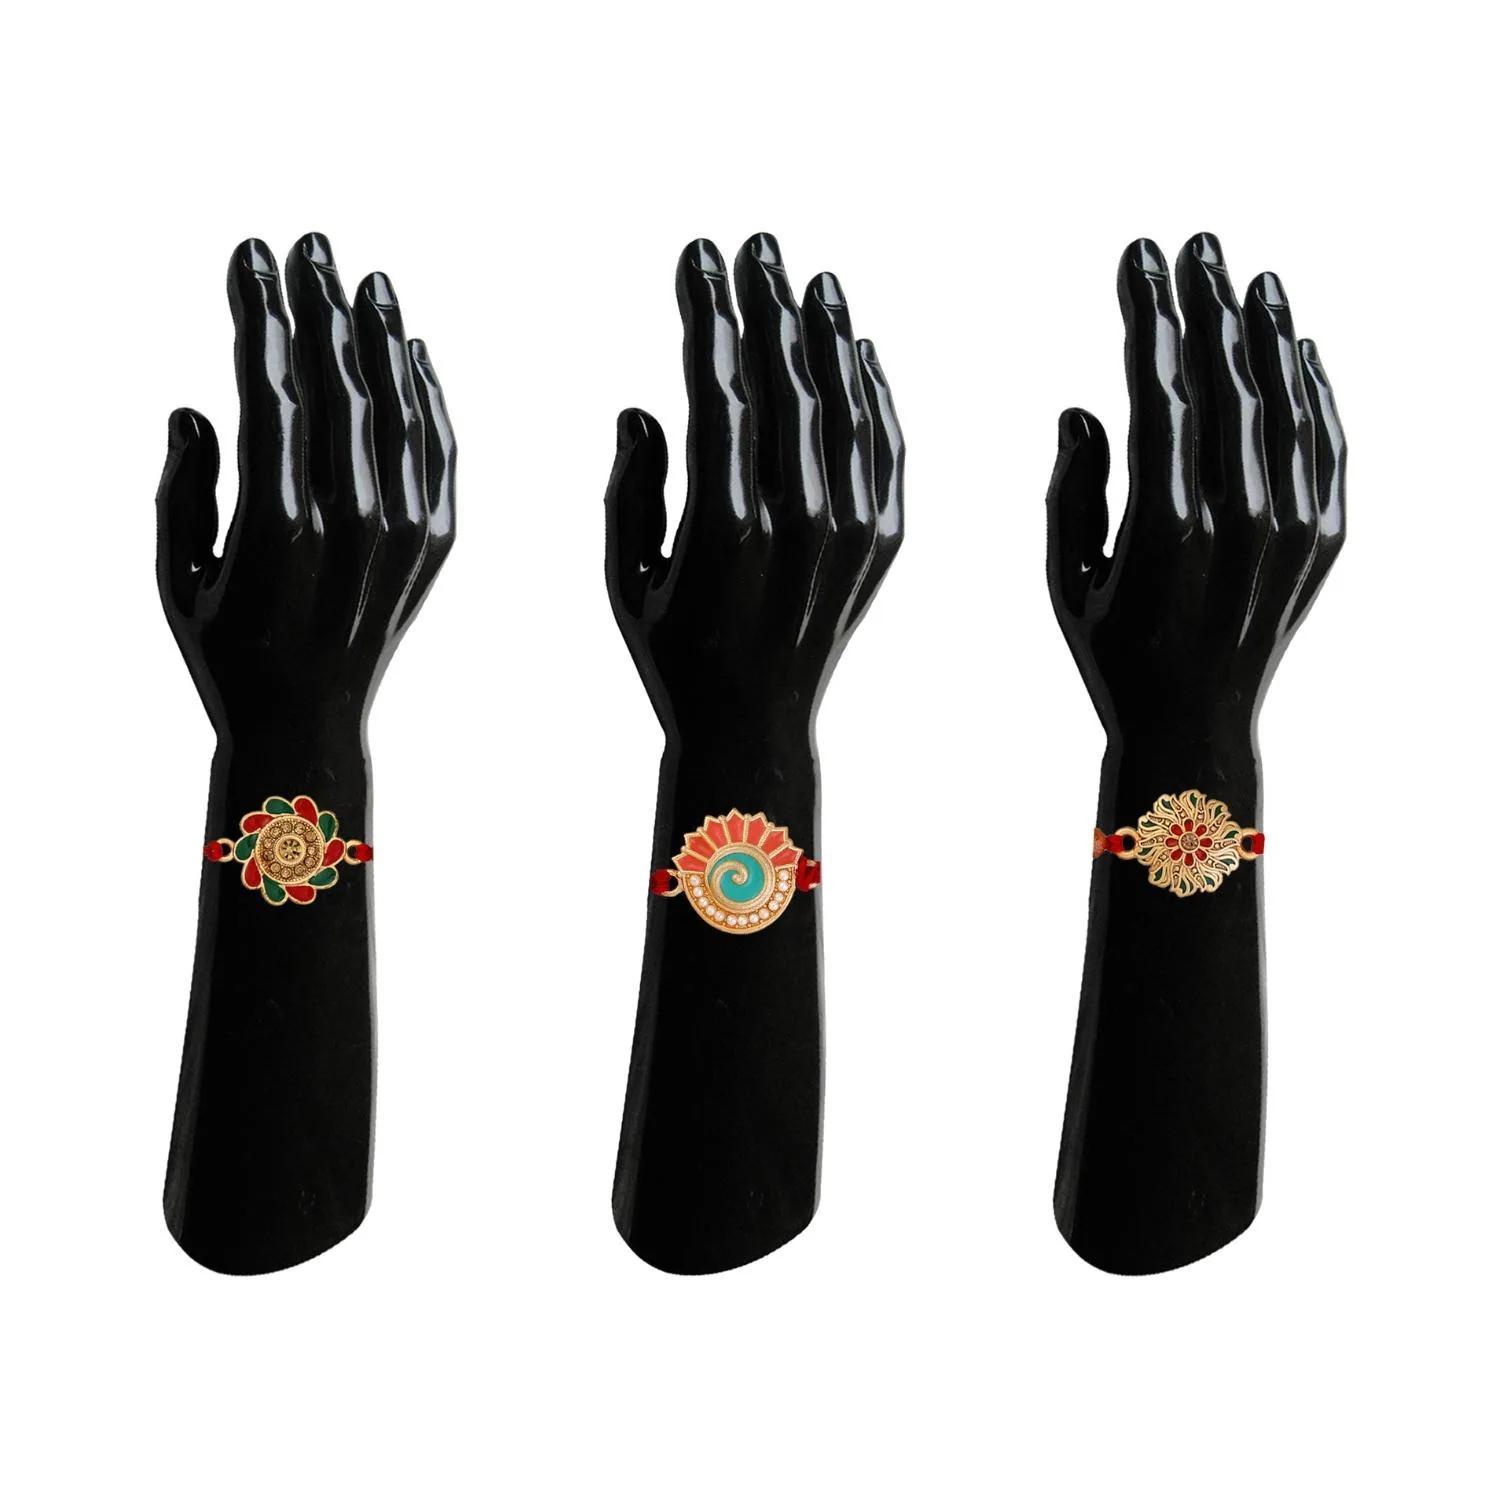
Stefan Combo of 10 Beautiful Traditional Colorful Rakhis for Brother.(RACO001046)
Type: Rakhis
Brand: Stefan
Price: Rs. 689
 Send love to your brother in the form of this lovely Rakhi from the house of Stefan.Rakshabandhan or Rakhi is a festival celebrating and honoring sibling love. A sister has a heart filled with love and she prays strongly for her brother’s welfare and prosperity. In our range of designer Rakhis, there is a vast choice for selecting the best one for your brother.
Features: Rakhi is the festival of expressing the feelings of love for your brother. Celebrate this Rakhi with exclusive Rakhis from the house of Stefan.,Rakshabandhan is a special occasion to celebrate the undying bond of love between a brother and a sister. The rakhi thread is introduced for the celebration of the festival of rakhi, also known as \Raksha Bandhan\. So we have created an excellent selectio,Content in Box : 10 Rakhi,Alloy Metal Rakhi having Gold Plating with Meenakari Work & Artificial Pearl, Crystal,Acknowledge Your Love For Your Brother By Sending This Beautiful \RAKHI\ With A Promise That Your Bond With Him Will Grow Stronger With Each Passing Moment.
Included: 10-Rakhis